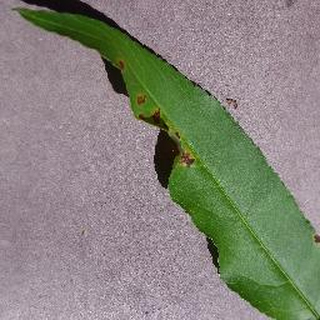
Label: peach_bacterial_spot